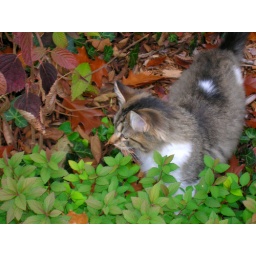
Pepper in the flower bed